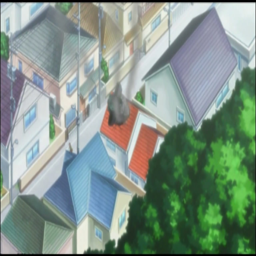
there 's a spaceship in someone 's roof and no one seems to care .